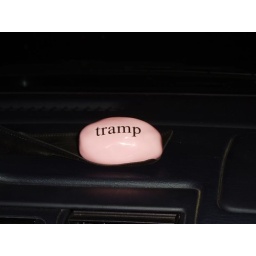
the pink rock that says &amp;quot;tramp&amp;quot; in igneous times new roman